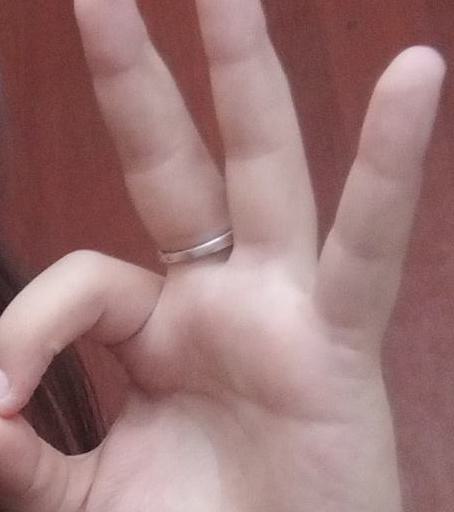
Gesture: ok